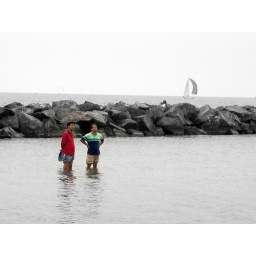
wonder what they were thinking about - two men standing in the middle of water